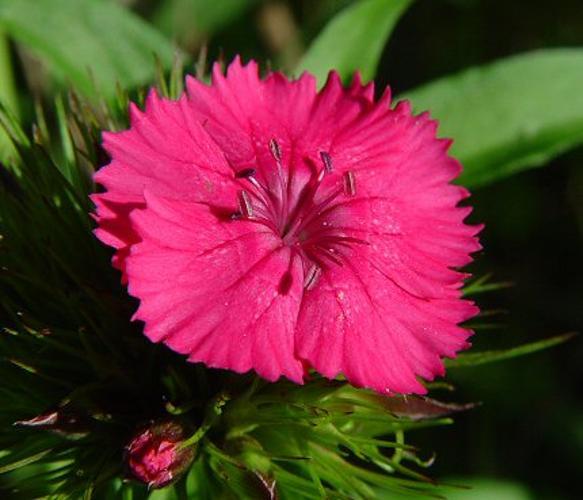
Label: sweet william